COVID-19 pandemic

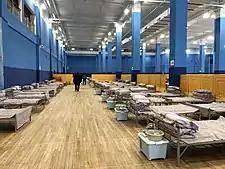
A temporary hospital constructed in Wuhan in February 2020

On 12 March, several countries stopped using the Oxford–AstraZeneca COVID-19 vaccine due to blood clotting problems, specifically cerebral venous sinus thrombosis (CVST). On 20 March, the WHO and European Medicines Agency found no link to thrombosis, leading several countries to resume administering the vaccine. In March WHO reported that an animal host was the most likely origin, without ruling out other possibilities. The Delta variant was first identified in India. In mid-April, the variant was first detected in the UK and two months later it had become a full-fledged third wave in the country, forcing the government to delay reopening that was originally scheduled for June. On 10 November, Germany advised against the Moderna vaccine for people under 30, due to a possible association with myocarditis. On 24 November, the Omicron variant was detected in South Africa; a few days later the WHO declared it a VoC (variant of concern). The new variant is more infectious than the Delta variant.